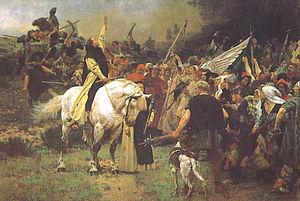
La bataille de Worringen, qui oppose le 5 juin 1288 les troupes de différents princes de la maison de Limbourg à celles de Jean Iᵉʳ, duc de Brabant, aidées par de puissantes milices bourgeoises, en particulier celles de Cologne, est une bataille qui met fin, au profit du Brabant, à la guerre de succession du Limbourg et ouvre en quelques décennies pour les Pays-Bas une ère d'hégémonie bourgeoise et urbaine.
Johann Peter Theodor Janssen, ou Peter Janssen père est un peintre allemand.